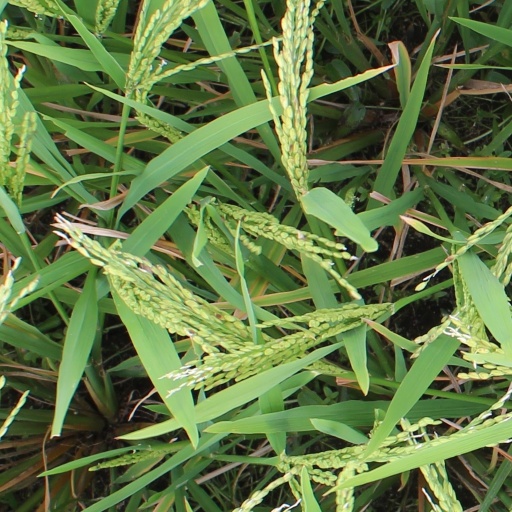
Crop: rice